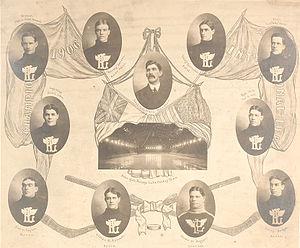
Frederick Wellington Taylor plus connu sous le pseudonyme de Cyclone Taylor, OBE, est un joueur de hockey sur glace. Il évolue au début du XXᵉ siècle et est une des premières vedettes du monde du hockey. Il évolue dans plusieurs ligues avant les débuts de la Ligue nationale de hockey, remportant à plusieurs reprises des titres de meilleur buteur. Il remporte également la Coupe Stanley à deux occasions, en 1909 avec les Sénateurs d'Ottawa puis en 1915 avec les Millionnaires de Vancouver. Il est un des premiers membres du temple de la renommée du hockey en y étant admis en 1947.
Le Portage Lakes Hockey Club est un club de hockey sur glace. Il s'agit d'un des premiers clubs de hockey professionnel et est basé à Houghton Count dans le Michigan aux États-Unis. Le club évolue trois saisons, entre 1904 et 1906 dans la Ligue internationale de hockey.